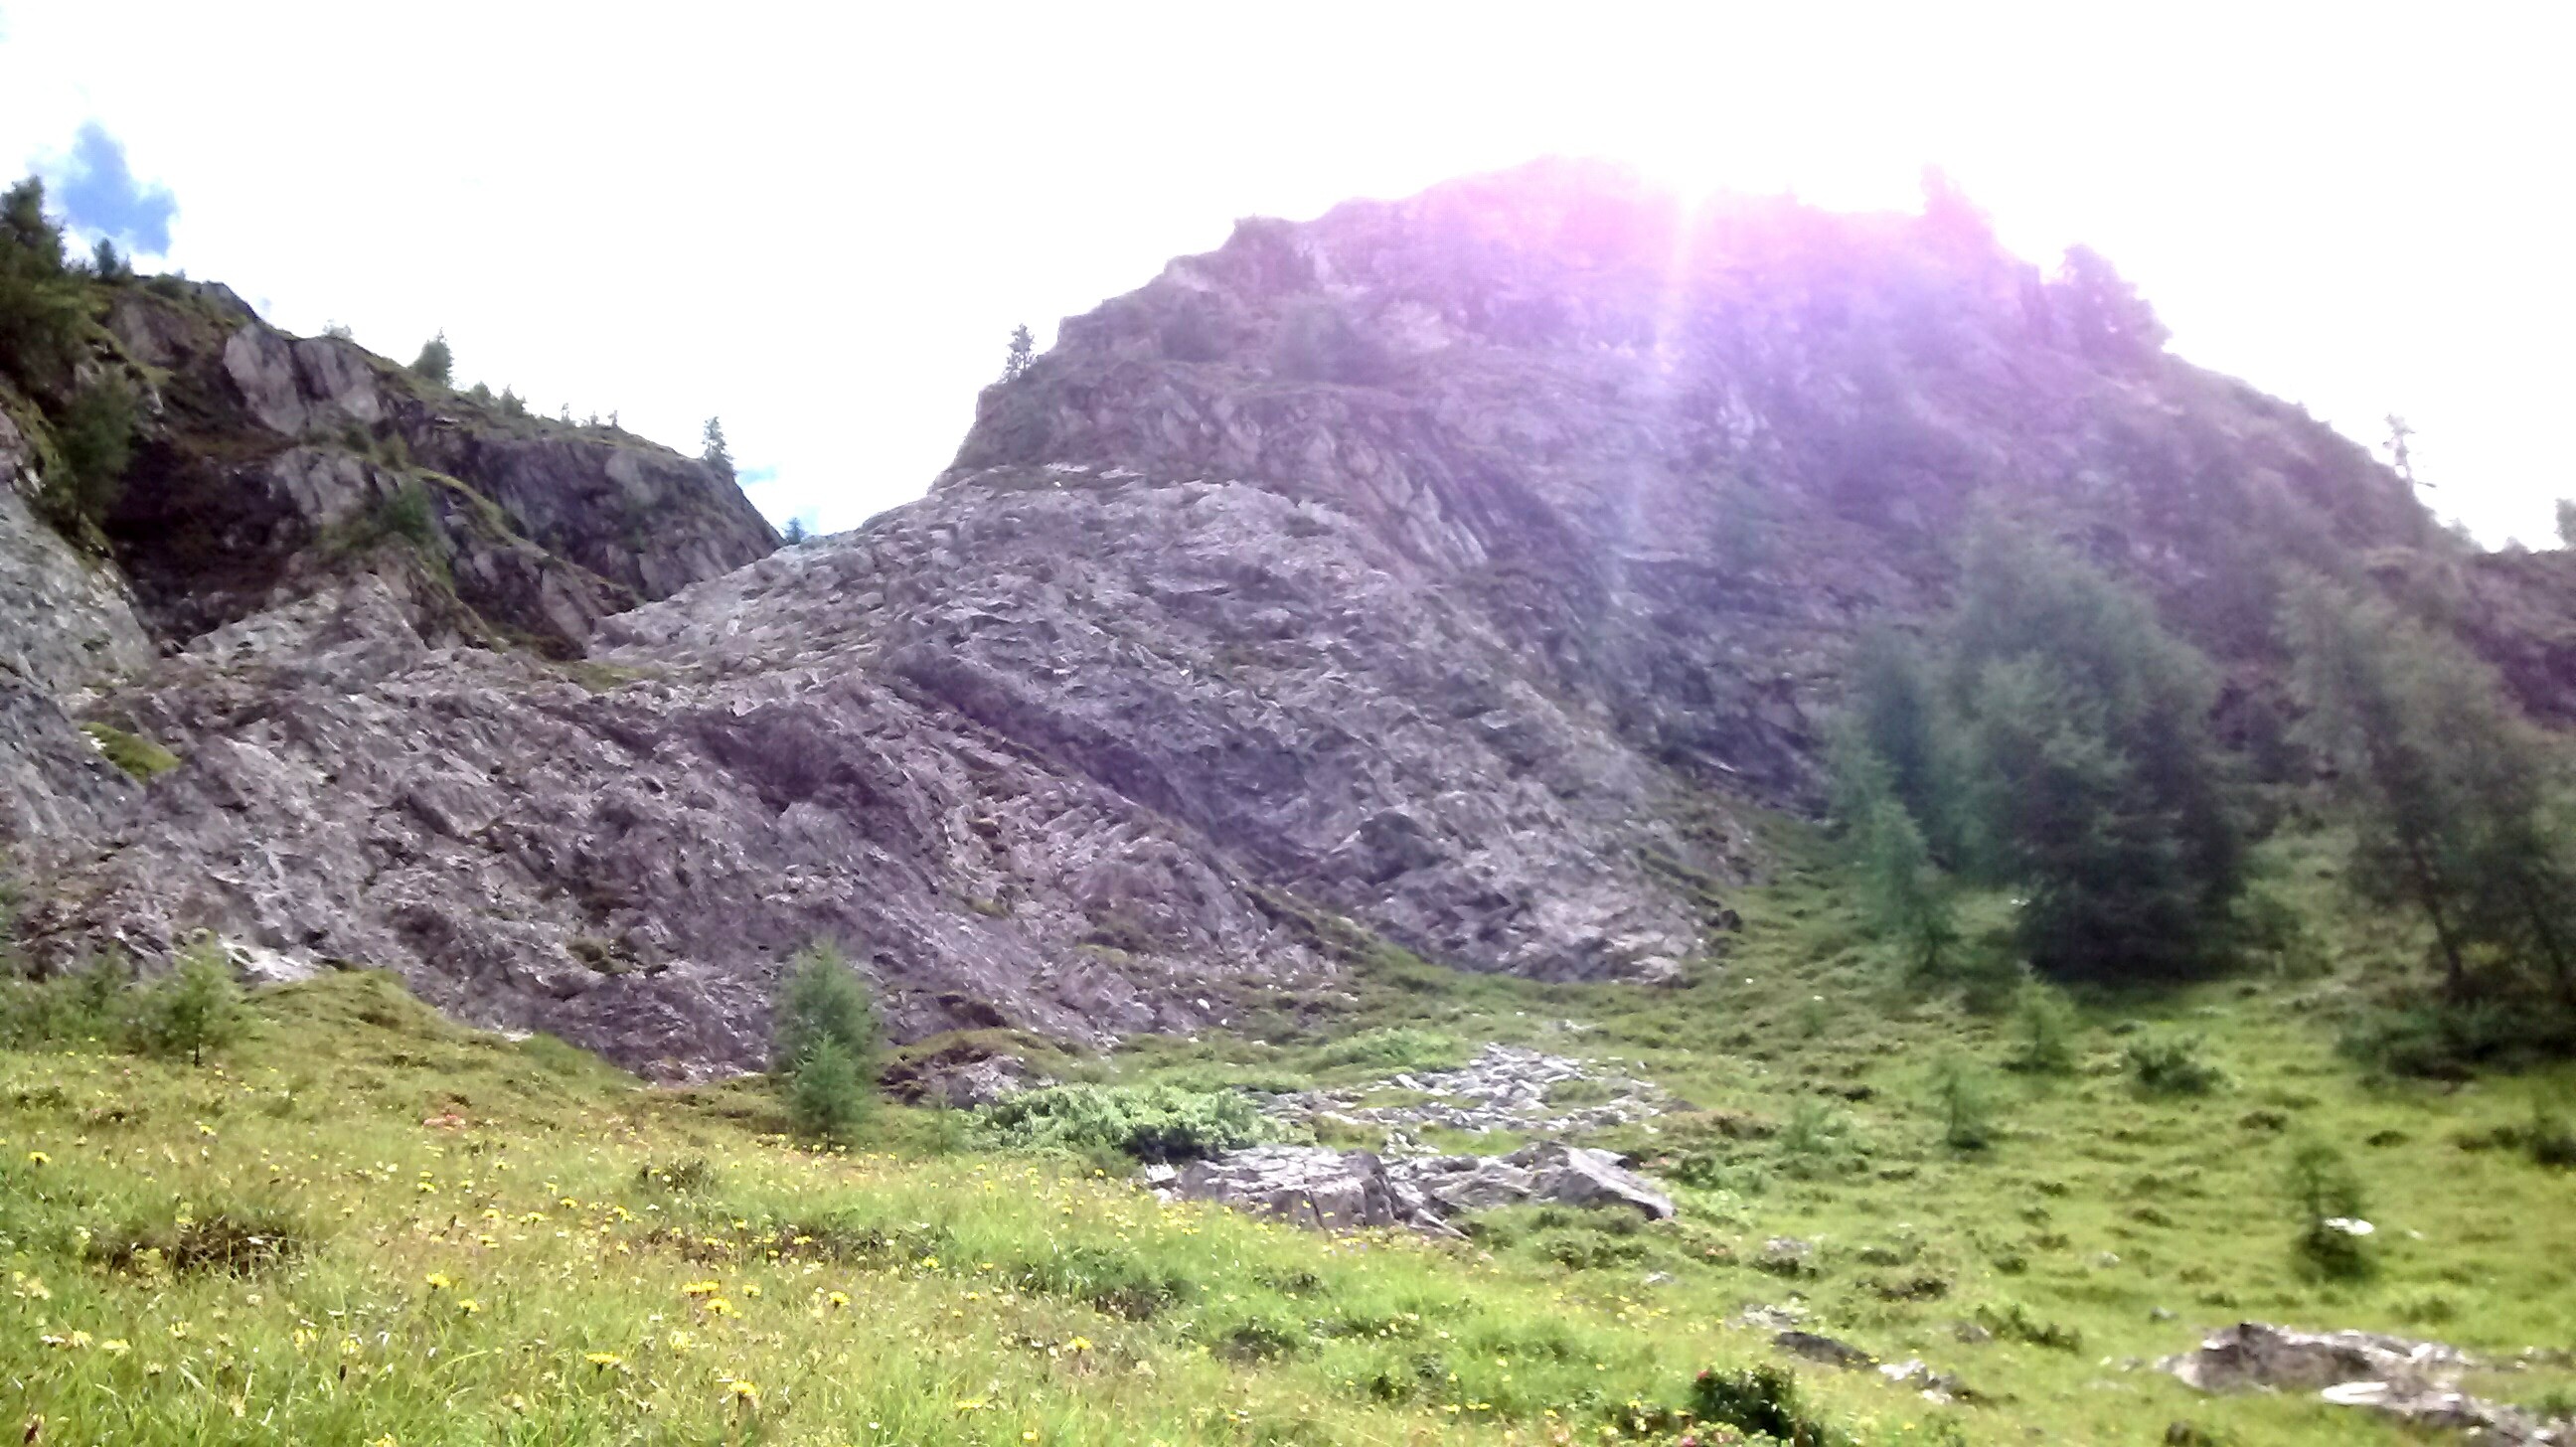
mountain, trail, meadow, valley, mountain range, ridge, ravine, plateau, fell, loch, wadi, landform, tarn, mountain pass, geographical feature, mountainous landforms, geological phenomenon